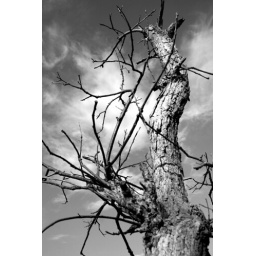
Tree study in black & white